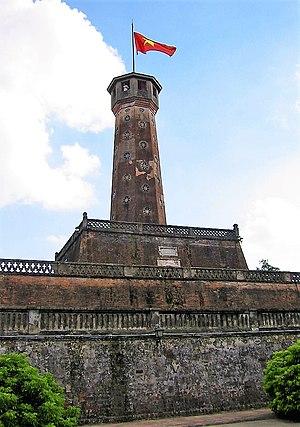
La cité impériale de Thang Long est une ancienne cité impériale située au 9 rue Hoang Dieu, dans l'arrondissement de Ba Dinh à Hanoï.
Cet article recense les sites inscrits au patrimoine mondial au Viêt Nam.
La tour au drapeau de Hanoï est un édifice située dans le district de Ba Dinh à Hanoï au Viêt Nam.